Siege of Ladysmith

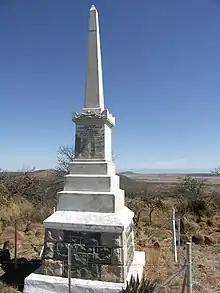
Imperial Light Horse Memorial on Platrand Ladysmith – at the location of the Battle of Wagon Hill in which 30 men from the regiment died and whose names are engraved on the monument.

The Boers around Ladysmith were also growing weak from lack of forage. With little action, many fighters took unauthorised leave or brought their families into the siege encampments. Eventually, with the Tugela in flood, preventing Buller from giving any support, some younger Boer leaders persuaded General Piet Joubert to order a storming attempt on the night of 5 January 1900, before another relief attempt could be made.